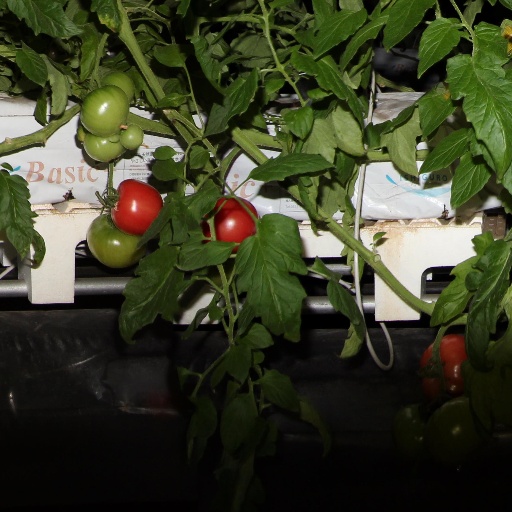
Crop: tomato